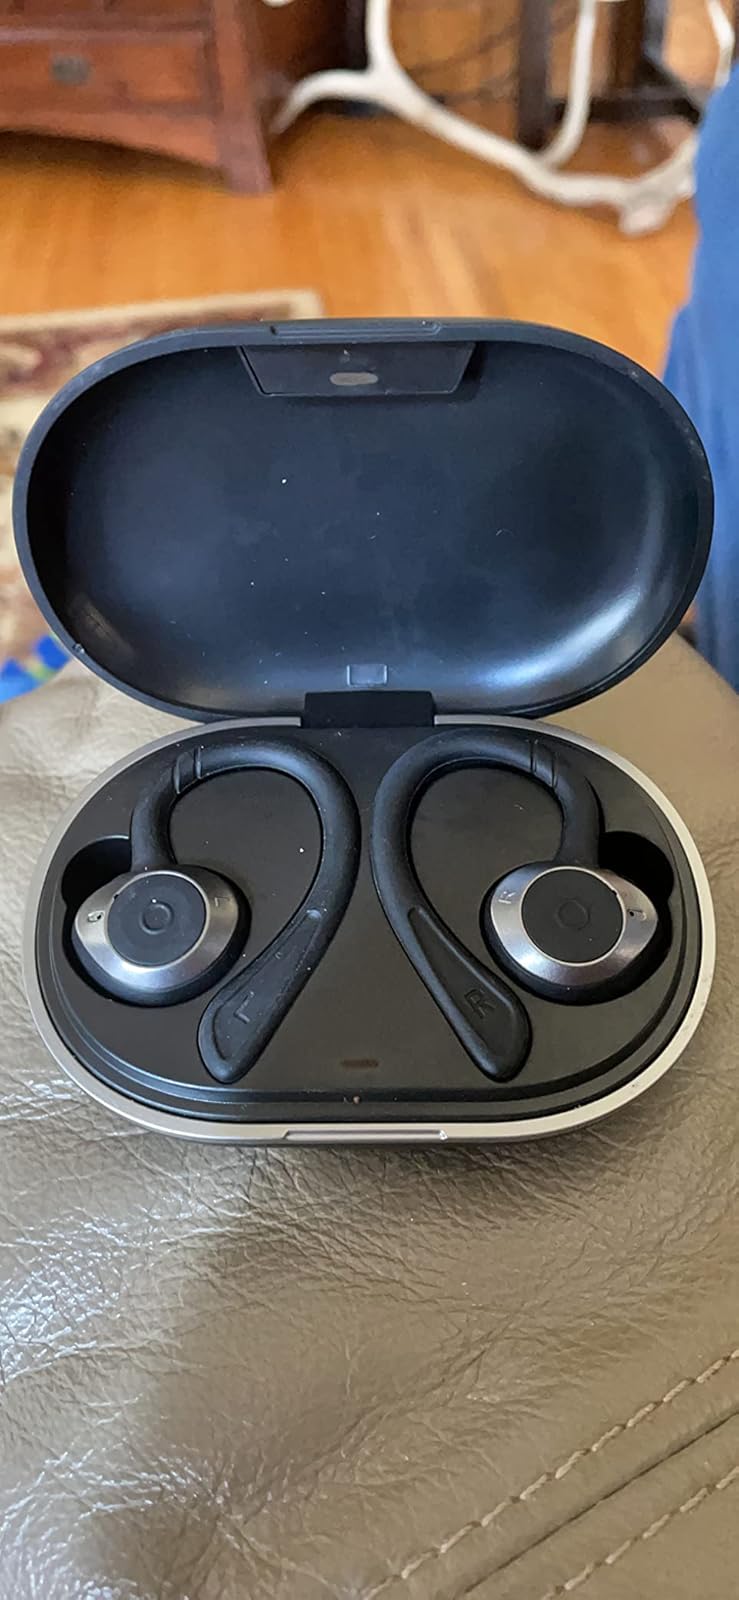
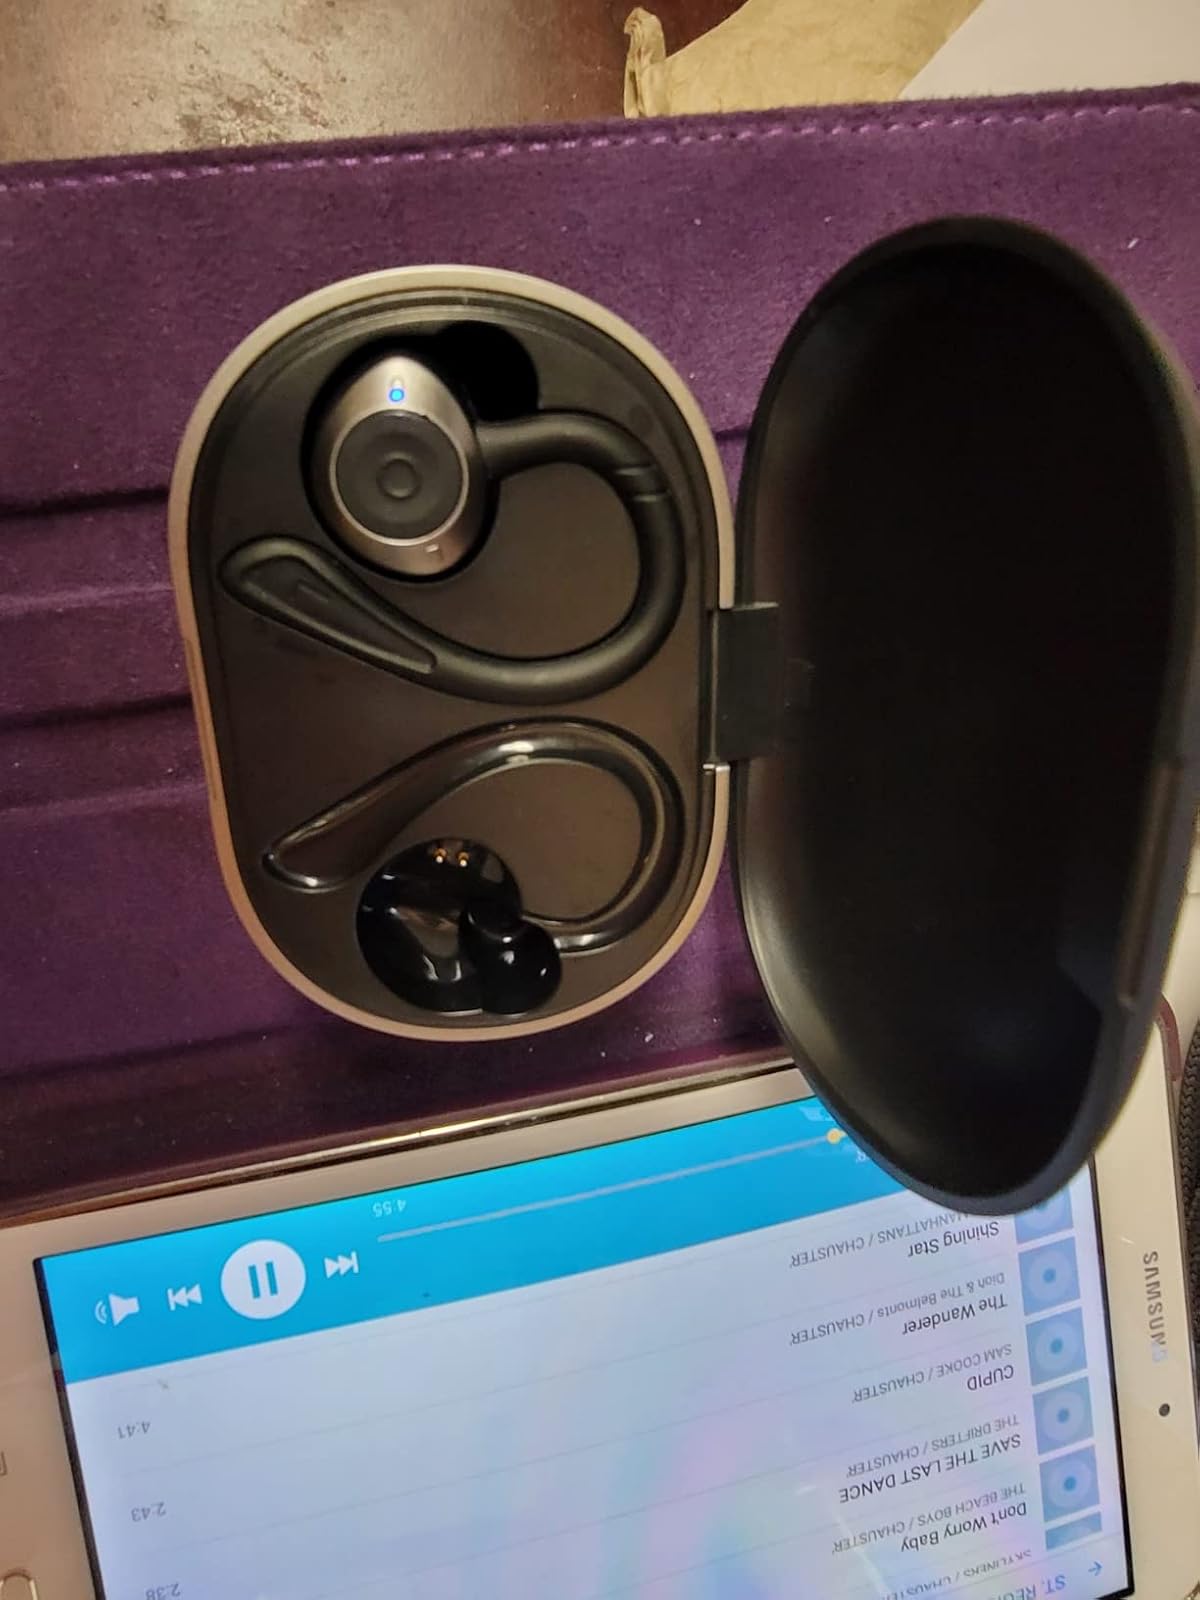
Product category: earbuds
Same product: yes